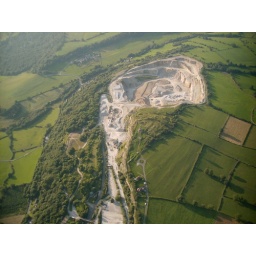
Flying in Derbyshire - Crich lighthouse monument and quarry